Reiulf Ramstad Arkitekter

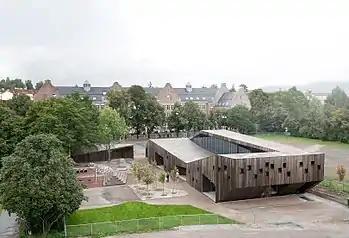
Fagerborg Kindergarten

Reiulf Ramstad Arkitekter has frequently received positive reviews for its work on many different types of buildings and has been mentioned in national and global magazines. The firm has also collaborated with several authors on books about the firm. Reiulf Ramstad has collaborated with Boris Jensen and Hatje Cantz on his biography.